Everglades National Park

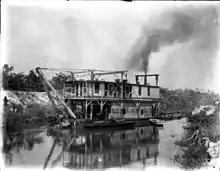
A canal lock being constructed in the Everglades in 1906

The largest body of water within the park is Florida Bay, which extends from the mangrove swamps of the mainland's southern tip to the Florida Keys. Over of marine ecosystem lies in this range. Coral, sponges, and seagrasses serve as shelter and food for crustaceans and mollusks, which in turn are the primary food source for larger marine animals. Sharks, stingrays, and barracudas also live in this ecosystem. Pelicans, shorebirds, terns, and black skimmers ("Rynchops niger") are among the birds frequenting park shorelines. The bay also has its own resident population of bottlenose dolphin ("Tursiops truncatus").